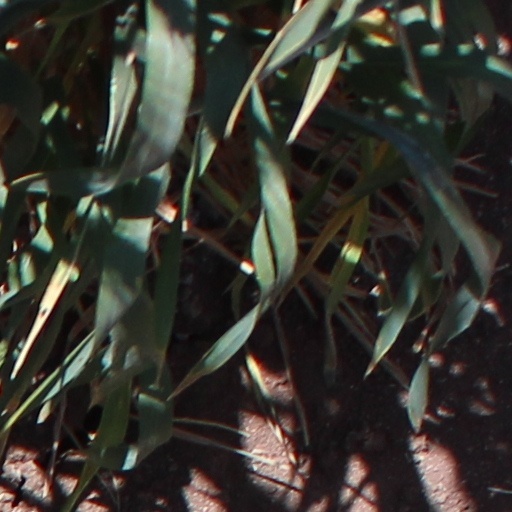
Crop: wheat